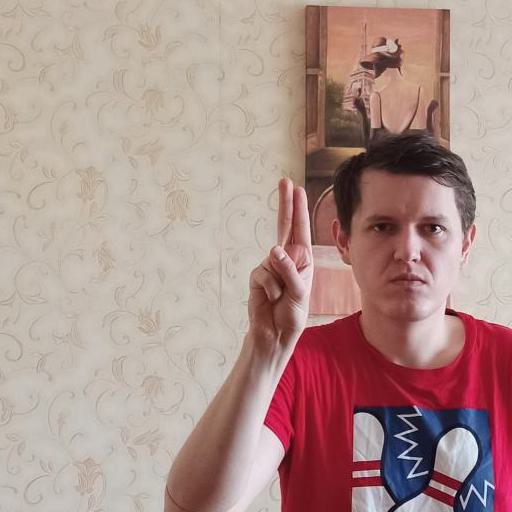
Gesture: two_up